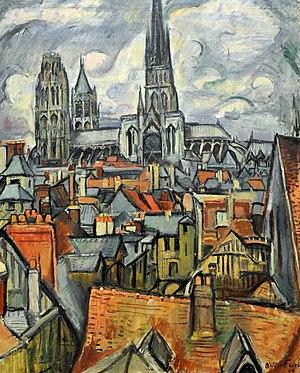
Achille-Émile Othon Friesz, dit Othon Friesz, né le 6 février 1879 au Havre et mort le 10 janvier 1949 à Paris, est un peintre et graveur français.